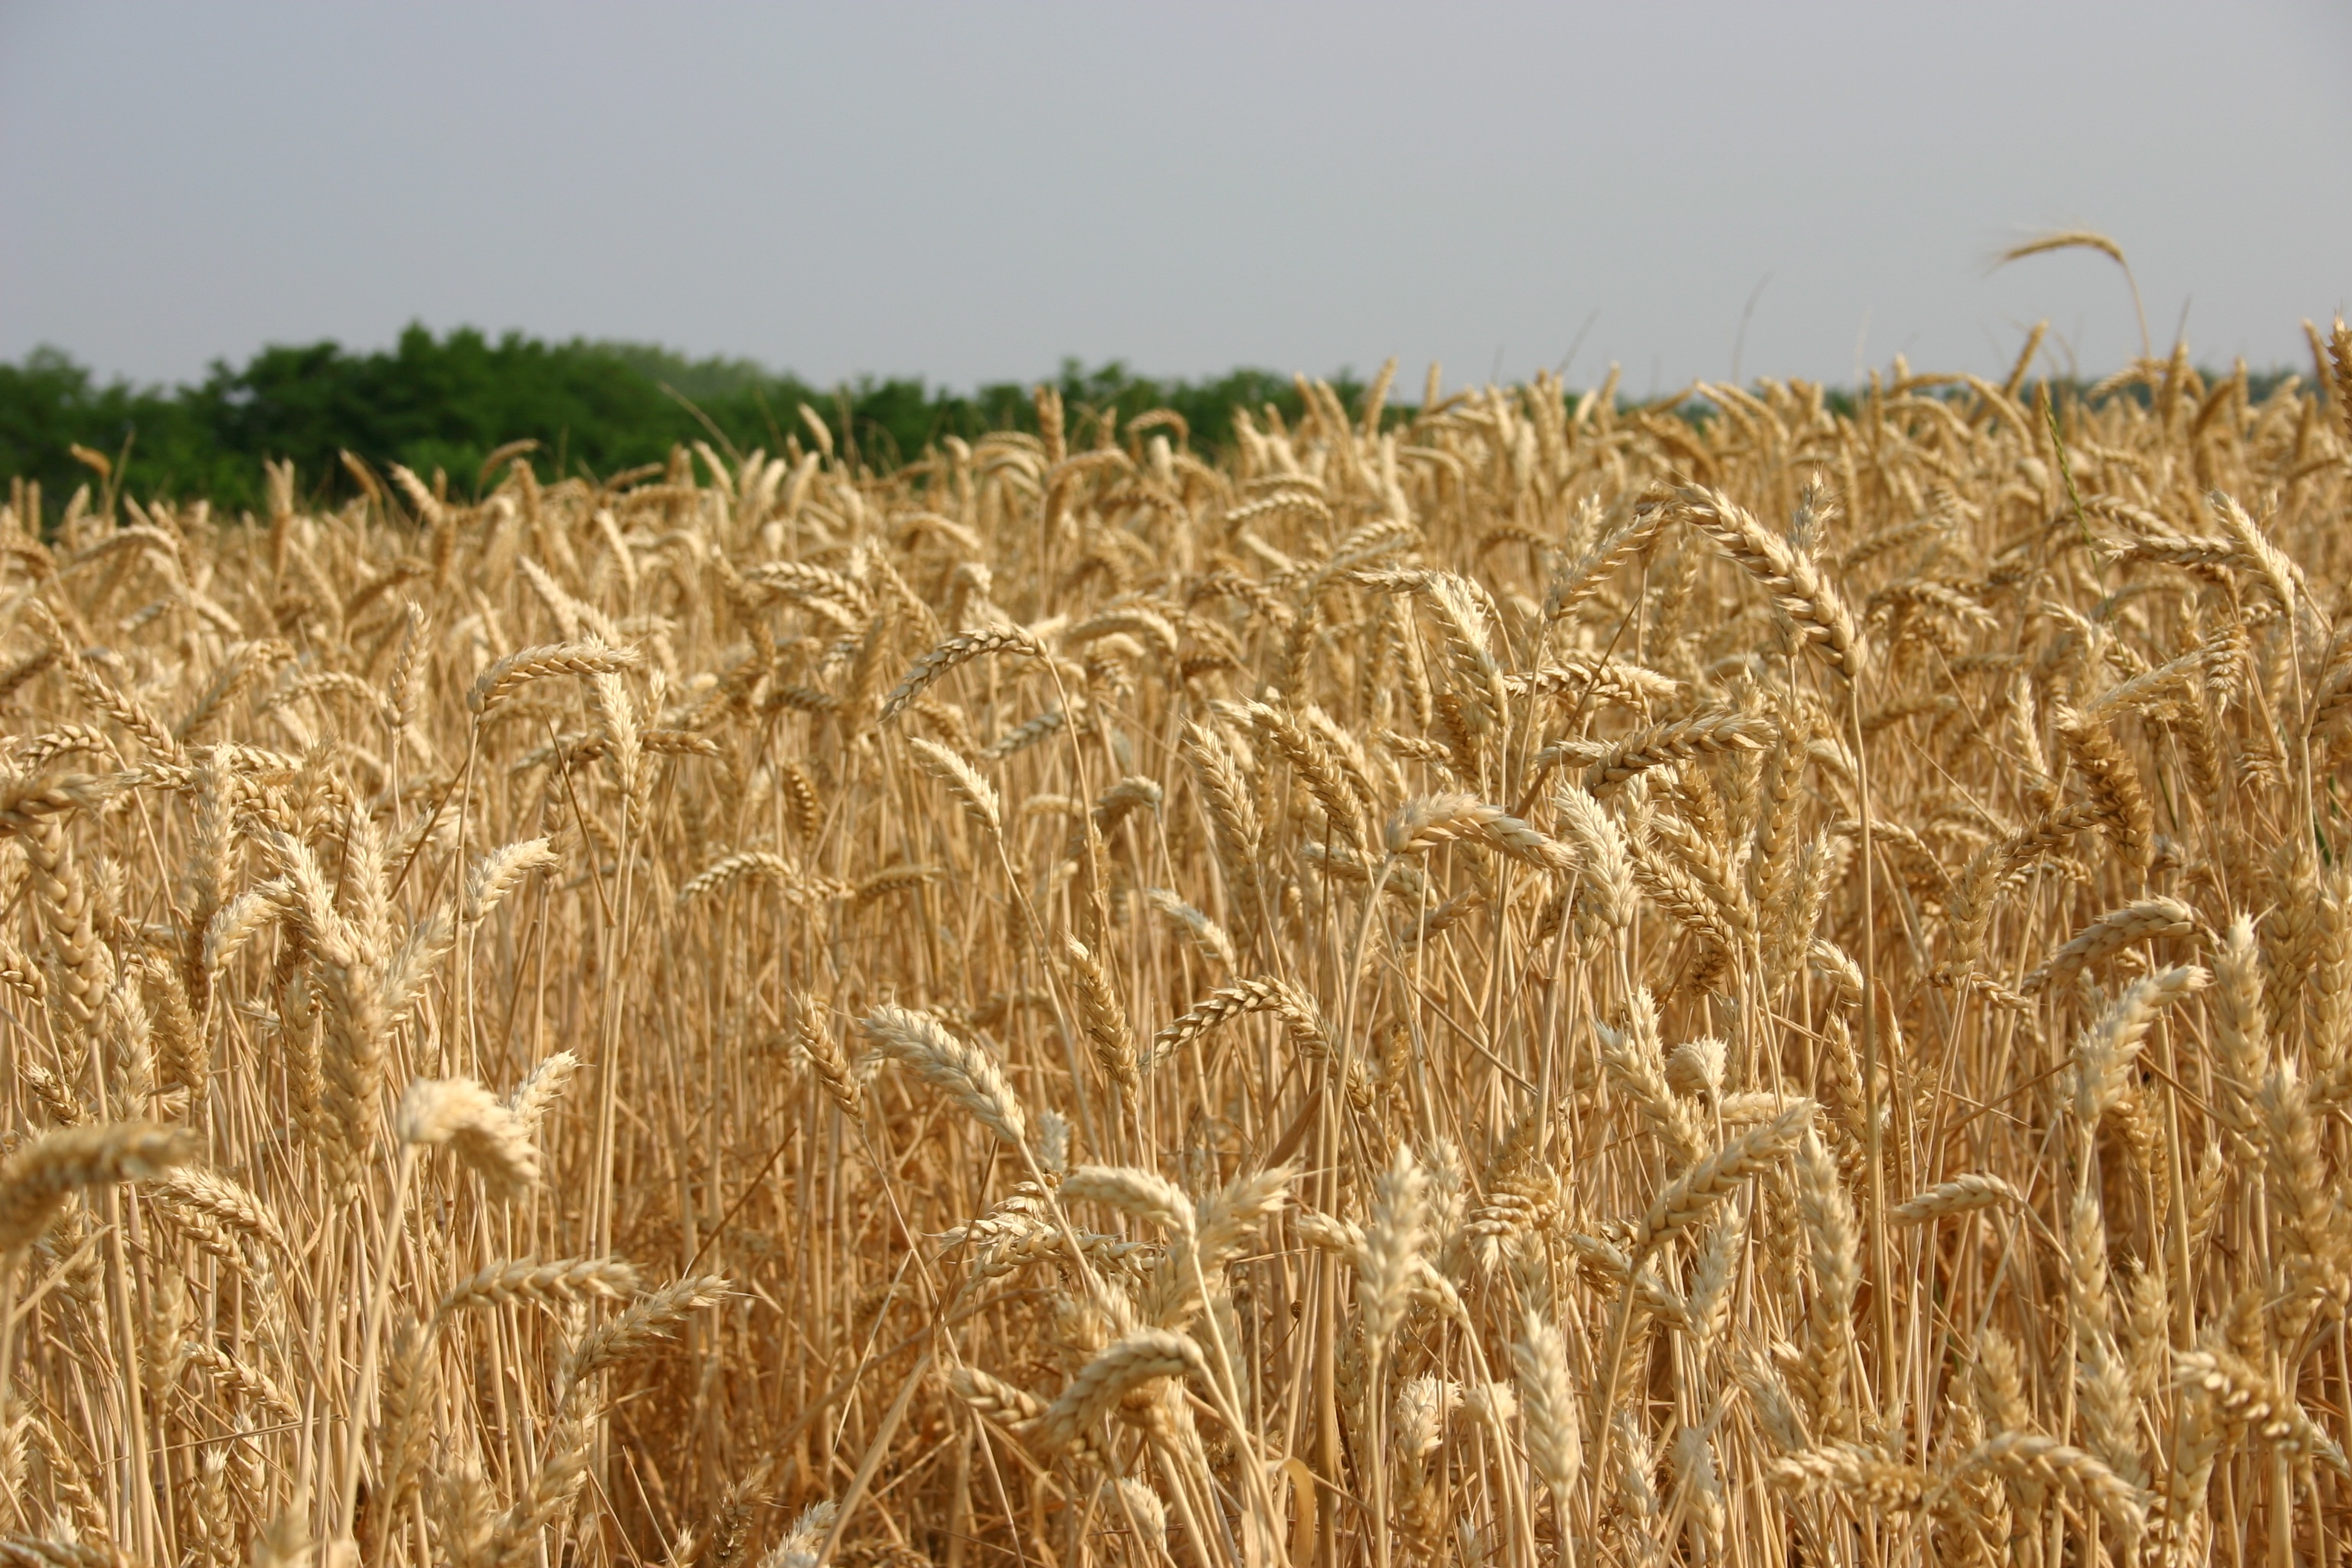
landscape, plant, field, barley, wheat, prairie, food, crop, agriculture, cereal, grassland, rye, flowering plant, commodity, emmer, triticale, hordeum, grass family, land plant, food grain, einkorn wheat